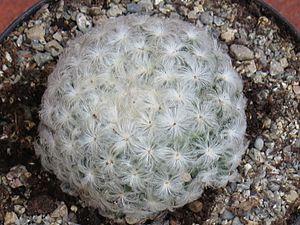
Mammillaria plumosa est une espèce de cactus du genre Mammillaria endémique du Mexique dans les États de Coahuila, Nuevo León et en partie dans le Tamaulipas.